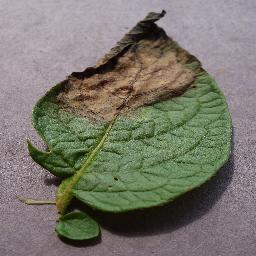
Label: Potato___Late_blight